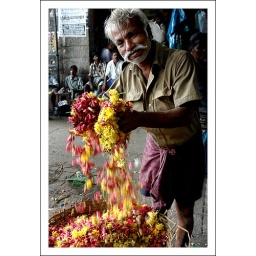
Chennai, India. Taken at a flower market - Pookkadai - in Chennai.